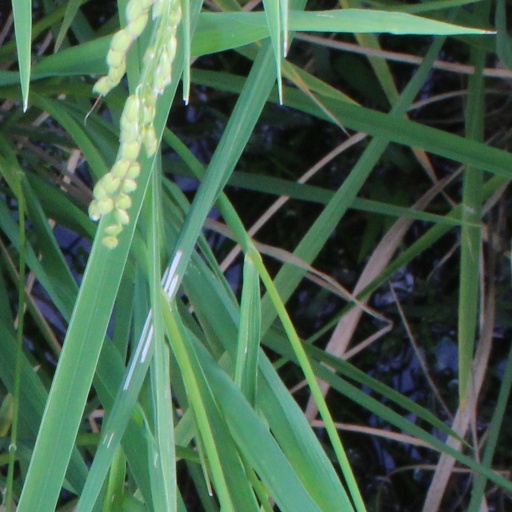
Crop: rice